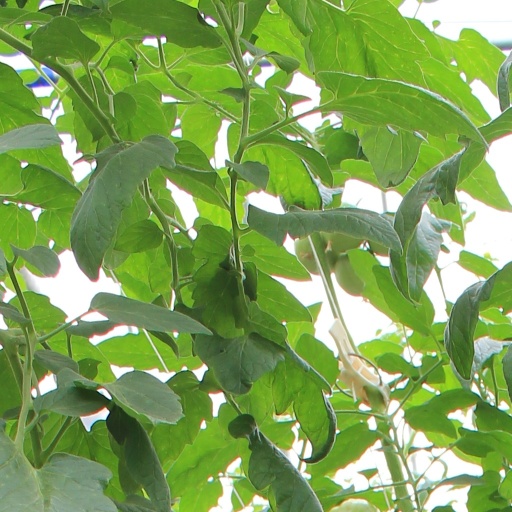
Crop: tomato